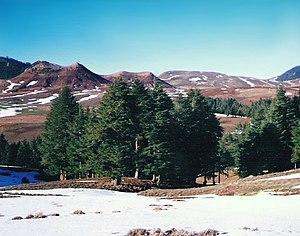
Photo:prise à Krouchen région de Khénifra licence:GFDL Photo personnelle de Hadraj:hadraj_said@yahoo.fr
Le Moyen Atlas est un massif montagneux allongé sur quelque 350 km, du sud-ouest au nord-est du Maroc, situé entre le Rif et le Haut Atlas, et couvrant une superficie totale de 2,3 millions d'hectares, soit 18 % du domaine altimontain de ce pays.
Le parc national de Khénifra se situe au Maroc dans la région Meknès-Tafilalet, entre les provinces de Khénifra et d’Ifrane. La ville de Khénifra, avoisinante du parc, a une position stratégique entre Meknès et Marrakech, au cœur du Moyen Atlas, elle est à 82 km au sud-ouest d’Azrou et à 130 km au nord de Béni-Mellal par la route nationale N8. Le parc national de Khénifra est le plus récent au Maroc, en effet sa création, effectuée en 2008, est venue répondre à l'importance économique et environnementale de la région du Moyen Atlas, ainsi qu'à l'urgence des menaces pesant sur ses ressources naturelles. Cette réserve naturelle, d'une superficie de 202700 hectares, abrite aussi bien les mammifères, comme la panthère, l'hyène rayée, le singe, que des oiseaux, comme l'aigle royal, des reptiles et des amphibiens. Son statut actuel est du ressort du système foncier, du domaine forestier et du domaine collectif. Ses usages sont de trois types : l’agriculture, la foresterie, et le tourisme.
Le Maroc est un pays du nord-ouest de l'Afrique. Sa longue côte donnant sur l'océan Atlantique se termine au cap Spartel, limite occidentale du détroit de Gibraltar et où débute le littoral méditerranéen.
La province de Khénifra est l'une des cinq subdivisions de la région Béni Mellal-Khénifra, au Maroc.
Khénifra est une ville du Moyen Atlas central au Maroc, nommée la « Ville rouge » en référence à la couleur rougeâtre peinte sur les façades des habitations de la ville, ou « Khénifra la zaïane » car elle a été bâtie sur les deux rives basaltiques de l'Oum Errabia et le dir.